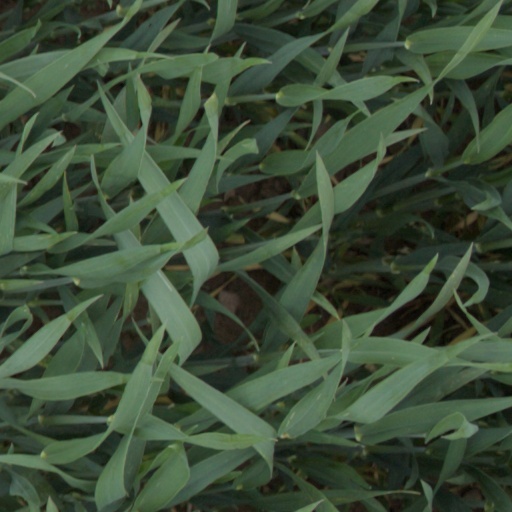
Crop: wheat